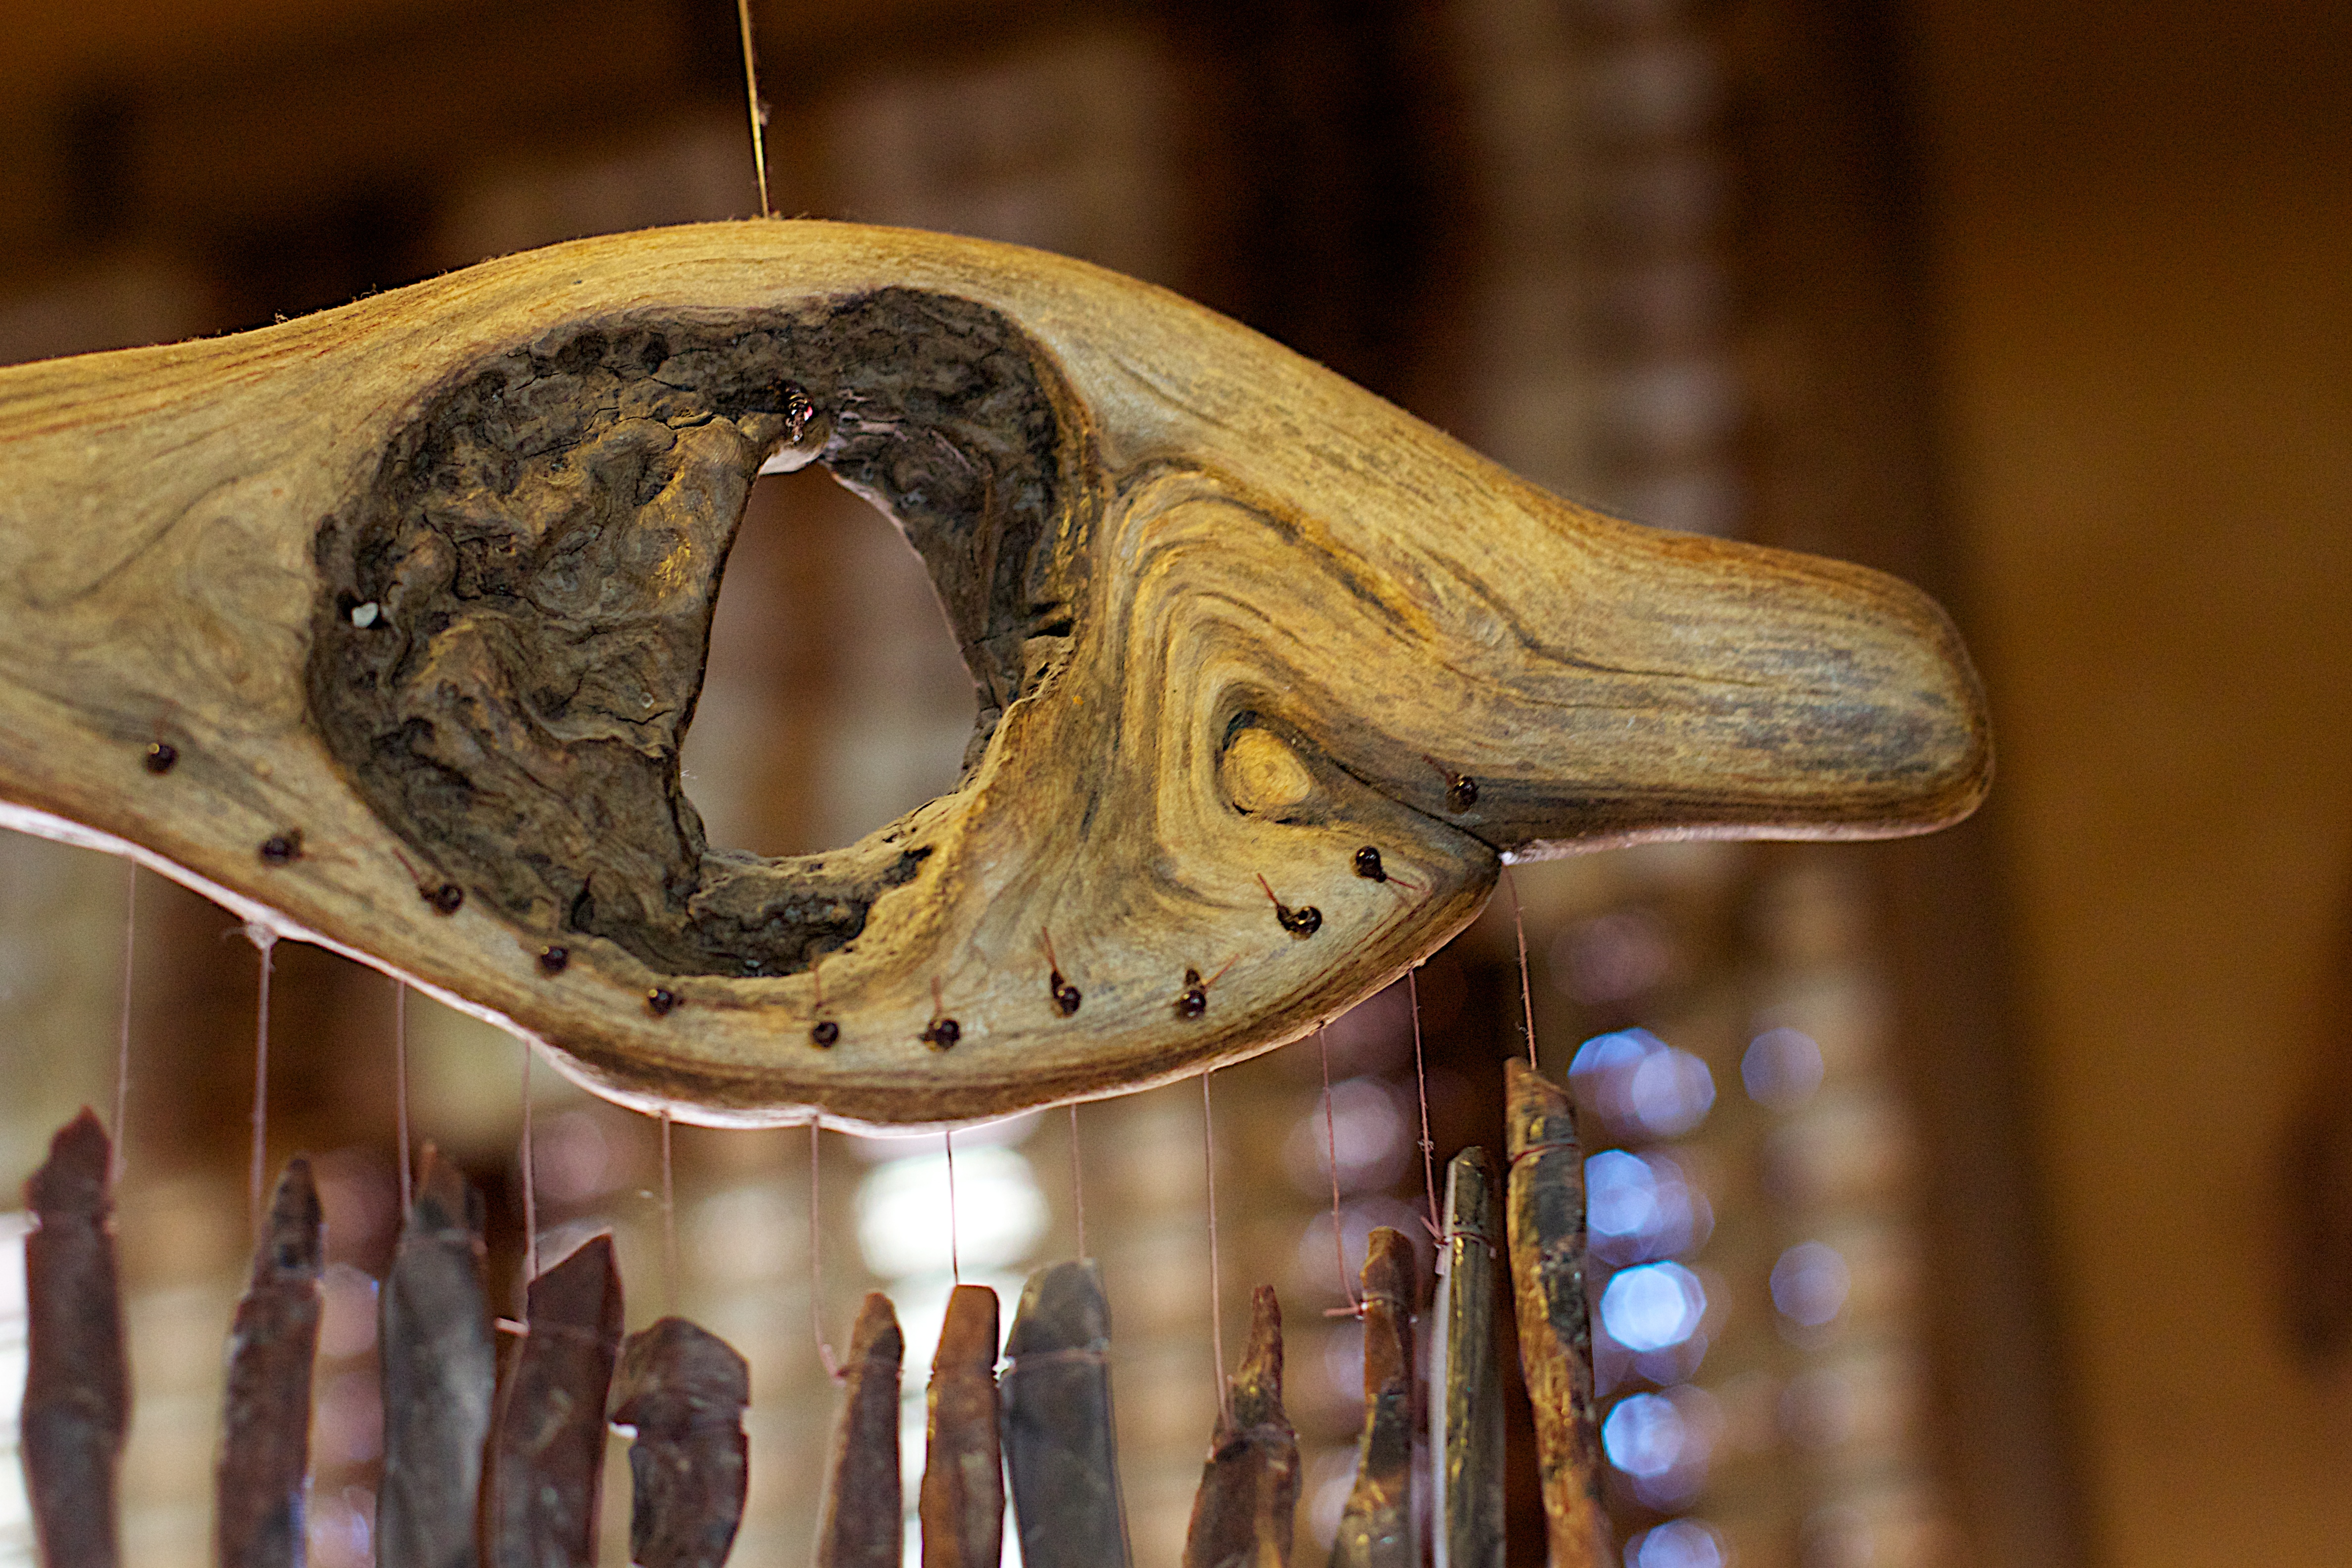
wood, horn, lighting, antler, close up, sculpture, art, carving, chimes, obsidian, macro photography